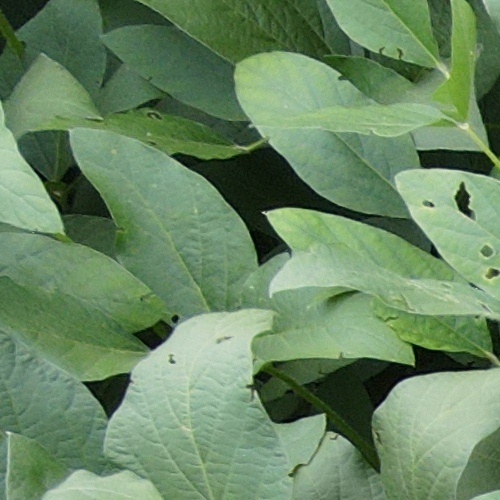
Label: Caterpillar